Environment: real
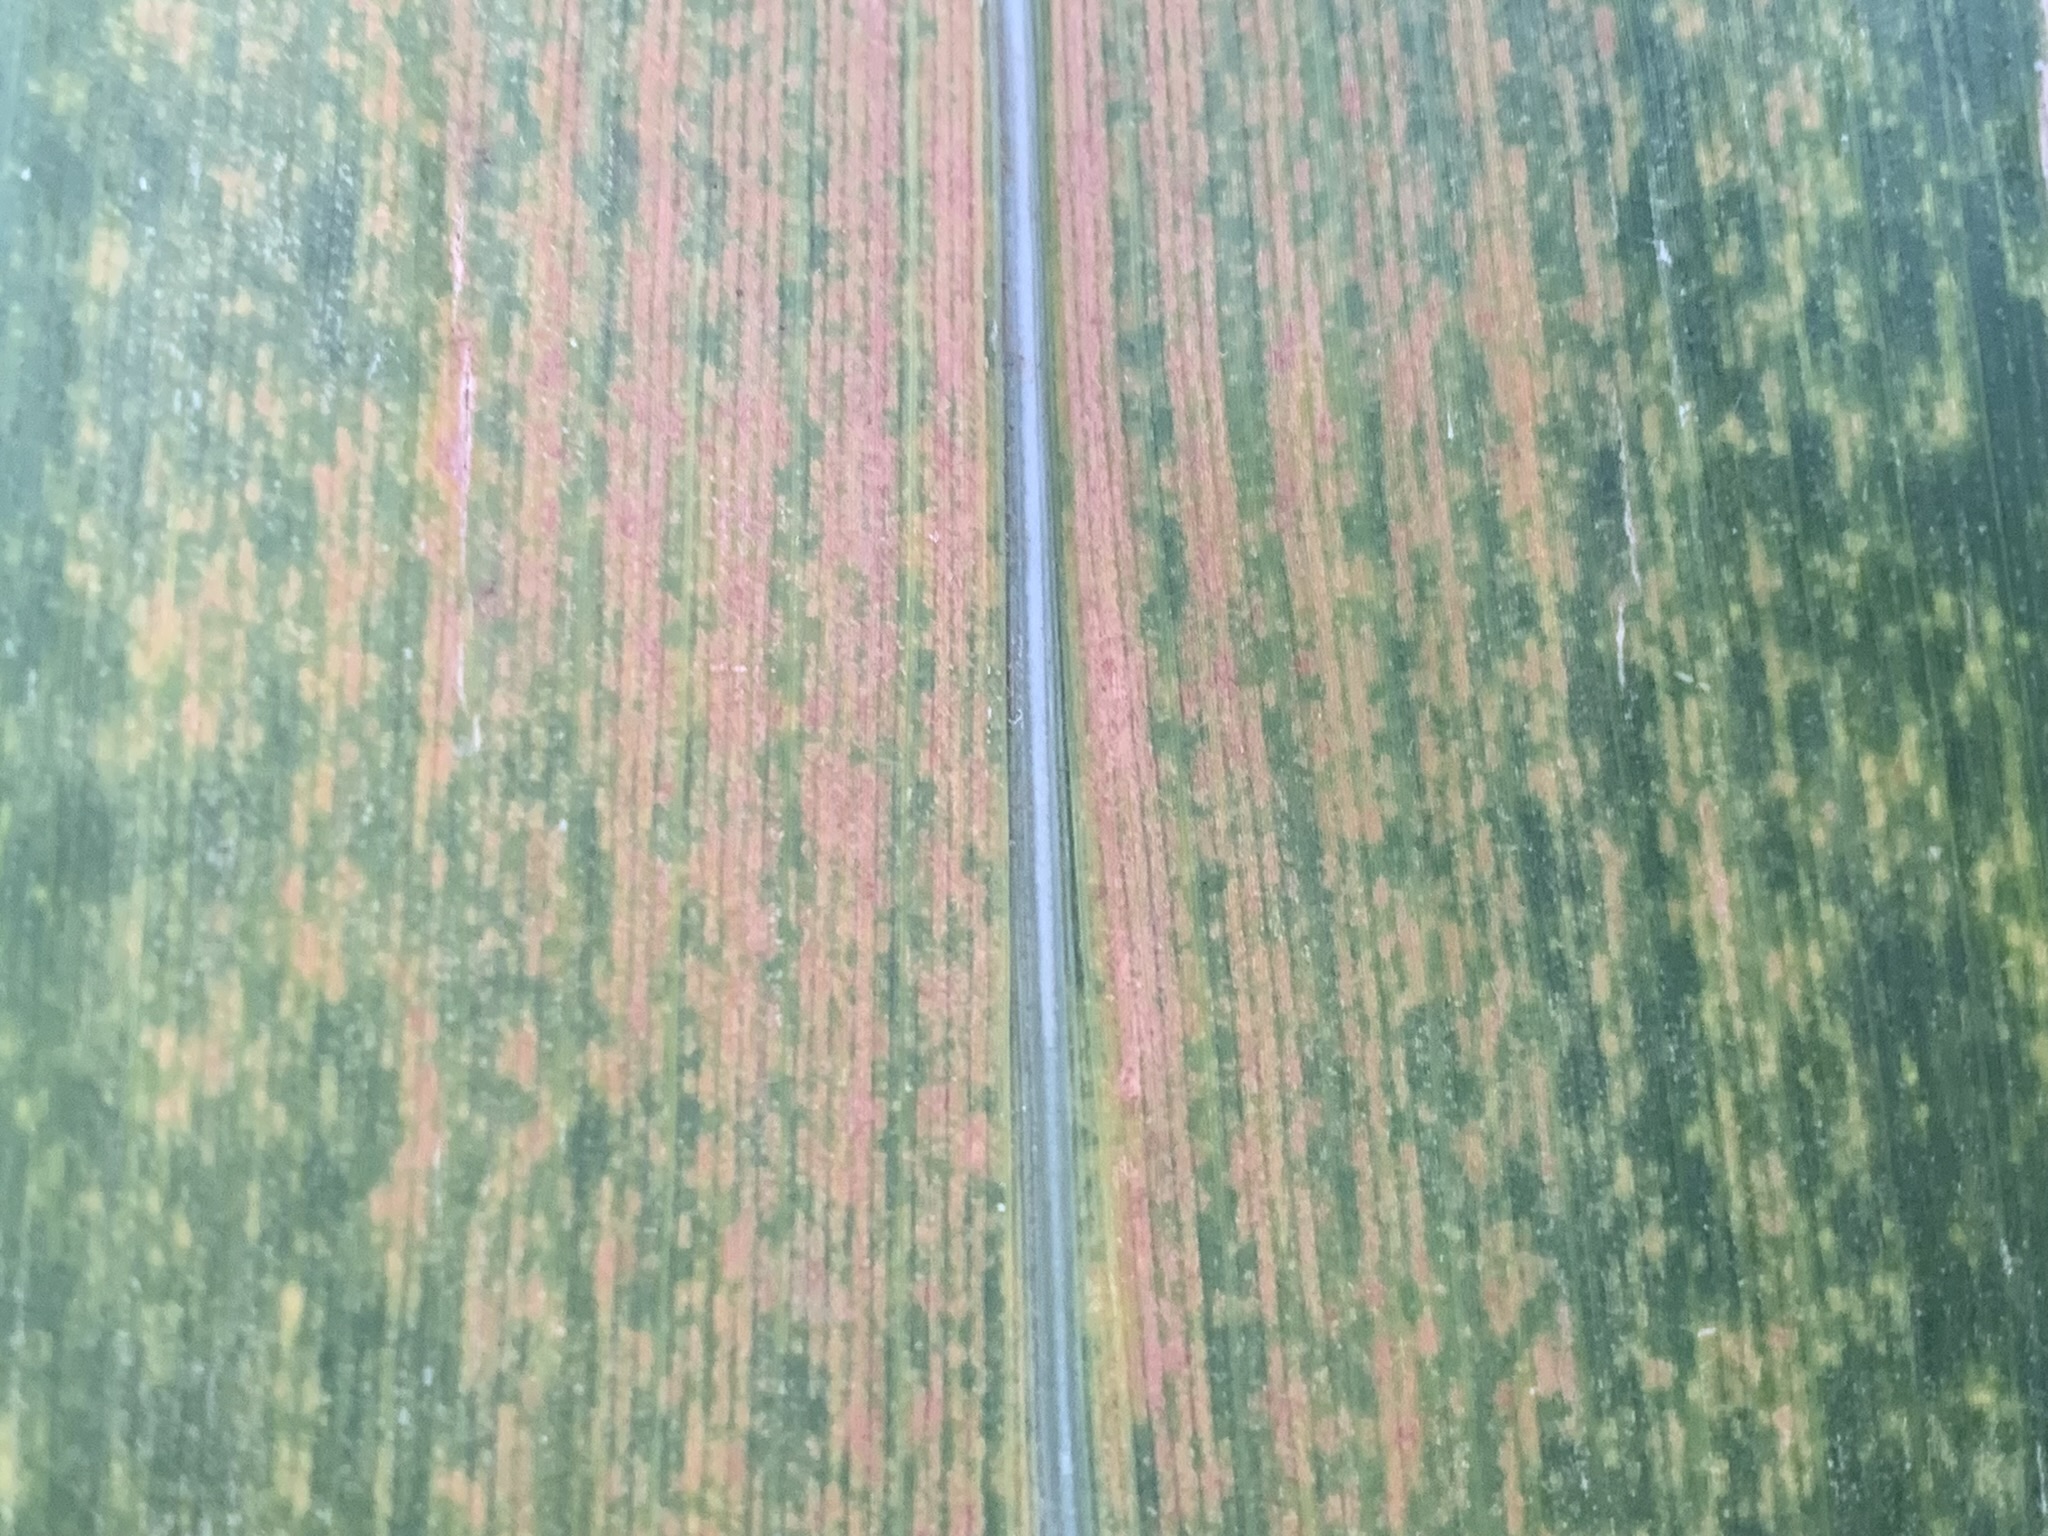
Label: lethal_necrosis